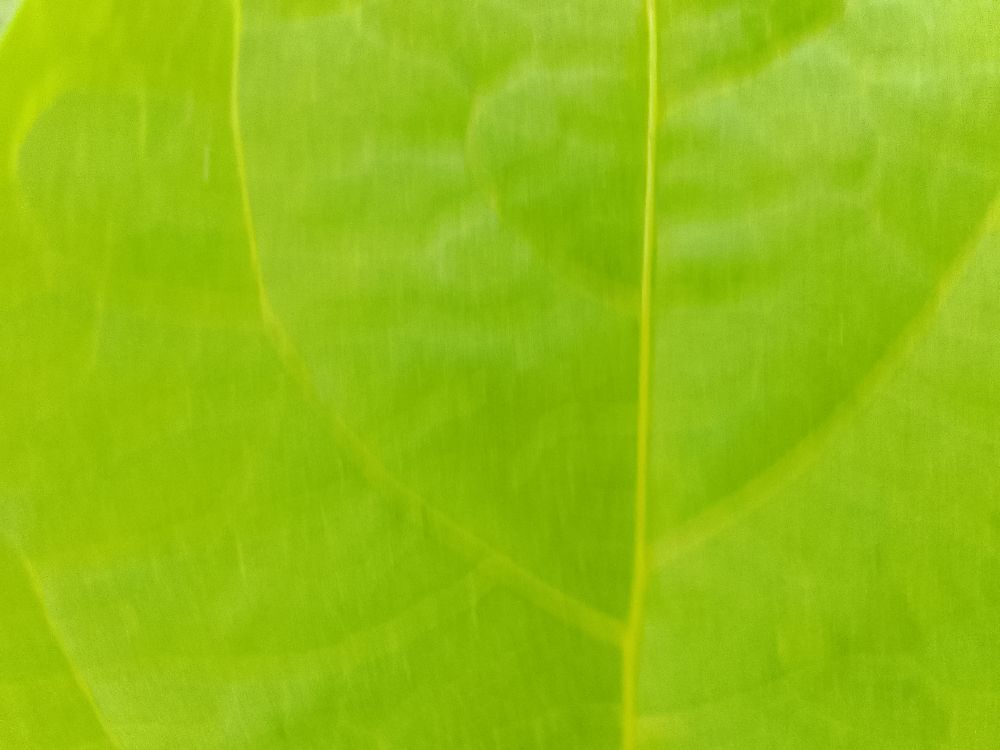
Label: healthy